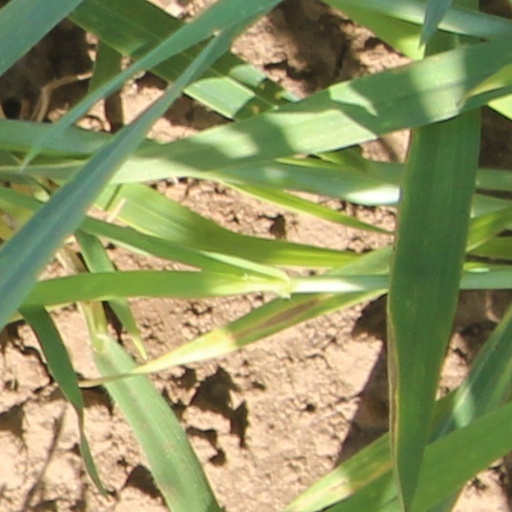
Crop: wheat